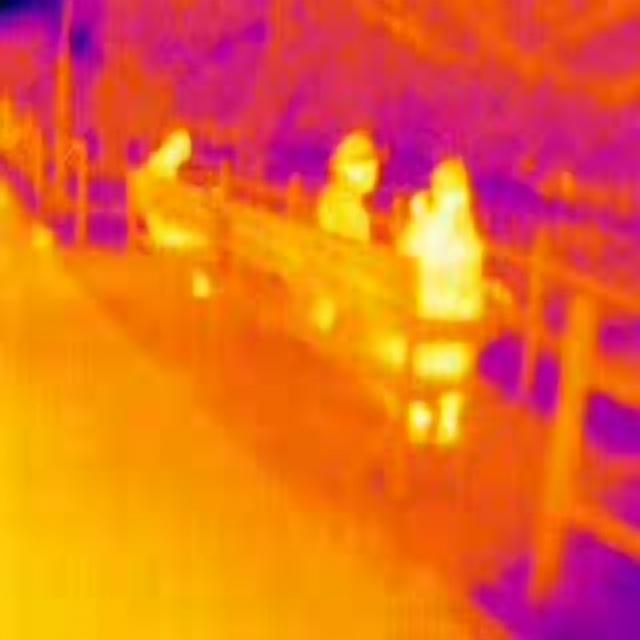
Detected objects:
label: person
label: person
label: person